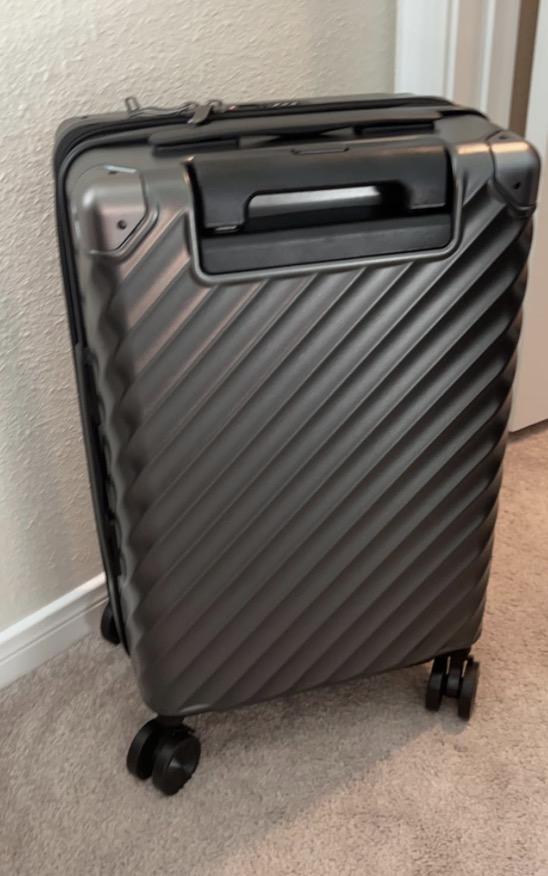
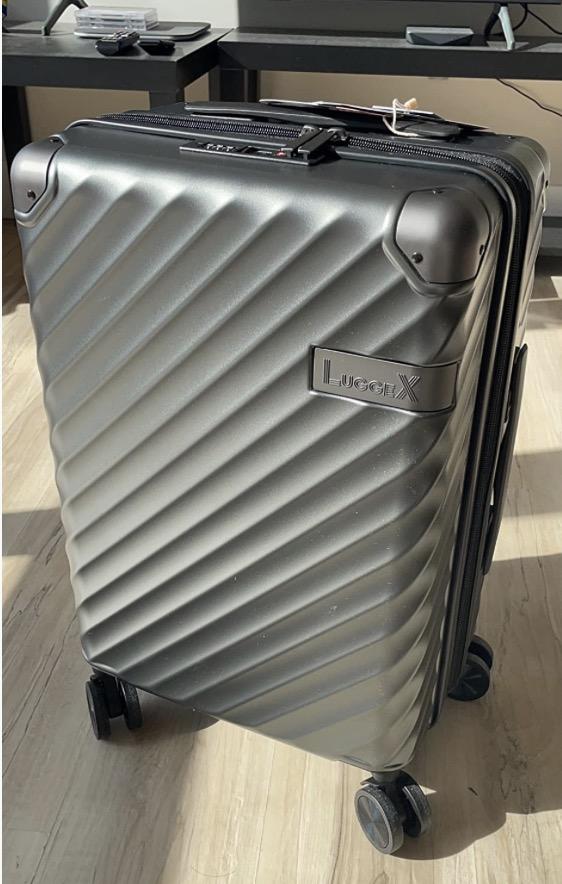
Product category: misc
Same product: yes